Carl Akeley

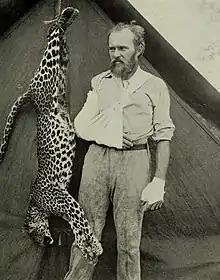
Carl Akeley and the leopard he killed barehanded.

Akeley first traveled to Africa in 1896 when he was invited by Daniel Elliot, Curator of the Zoology Department in the new Columbian Field Museum, on an eight month expedition to Somaliland. It was on this trip that Akeley came face to face with a deadly 80-pound leopard which he strangled with his bare hands. Akeley collected hundreds of animal specimens including: hartebeest, gazelles, hyenas, kudus, oryx, and lions. The process of collecting specimens included: killing, measuring, photographing, skinning, de-boning, preserving, and packing them for shipment back to Chicago.